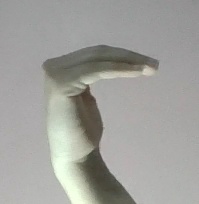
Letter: haa